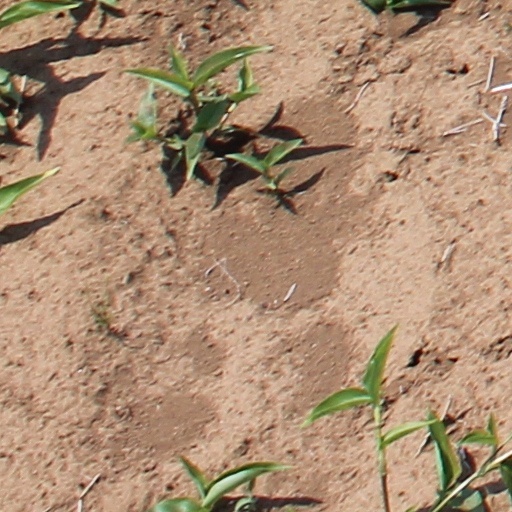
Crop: wheat